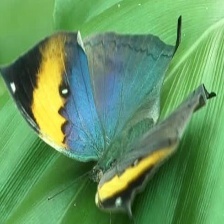
Species: ORANGE OAKLEAF